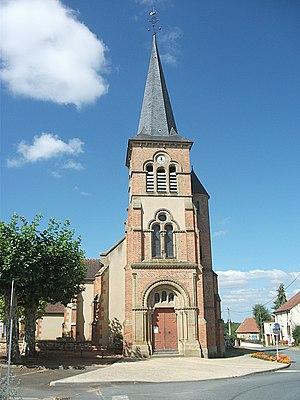
Église de Verneix, Allier, Auvergne-Rhône-Alpes, France. [16705]
Verneix est une commune française, située dans le département de l'Allier en région Auvergne-Rhône-Alpes.